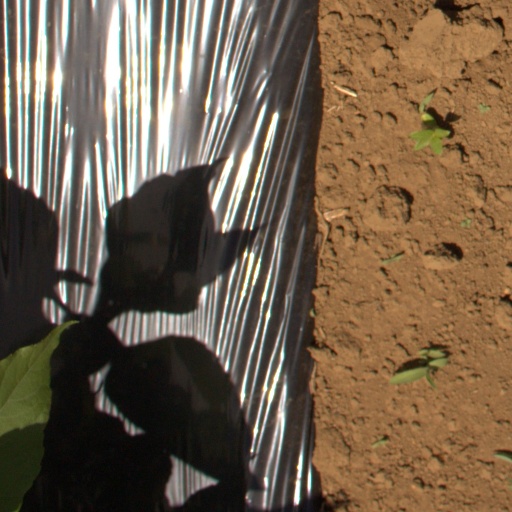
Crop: Jerusalem artichoke